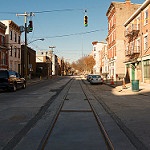
Label: street